Places of interest in Pandacan

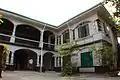
Inside the "Thelmo House"

Pandacan was home to prominent Filipino artists of the 19th century and these people are commemorated with historical markers along the streets of Pandacan District.